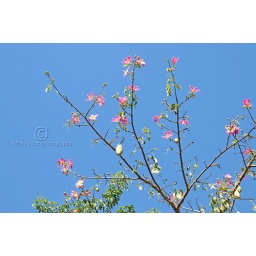
A very pretyy tree with pink blossoms at Disney's MGM Studios in Orlando, Florida